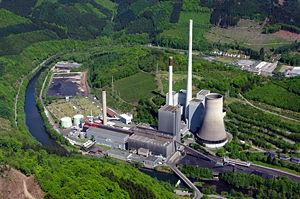
La centrale thermique de Werdohl-Elverlingsen est une centrale thermique en Rhénanie-du-Nord-Westphalie, en Allemagne.